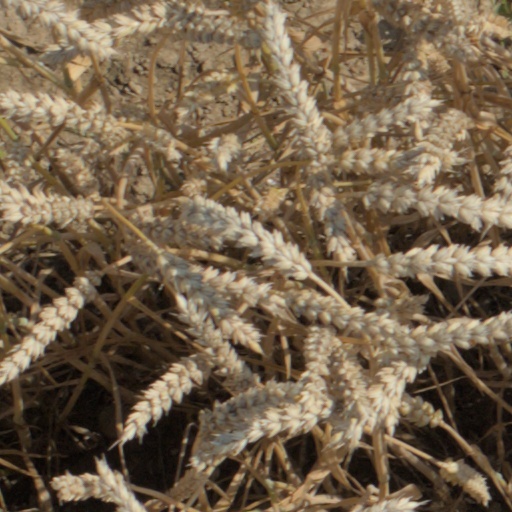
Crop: wheat